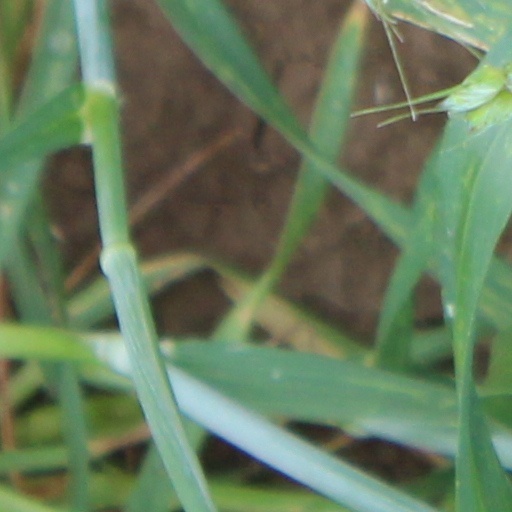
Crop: wheat